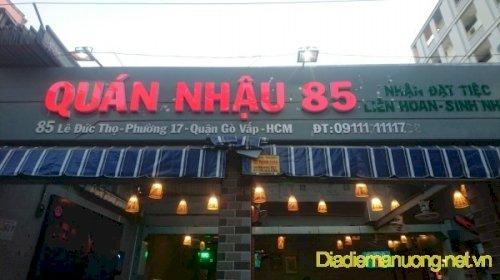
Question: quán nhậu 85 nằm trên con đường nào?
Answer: lê đức thọ